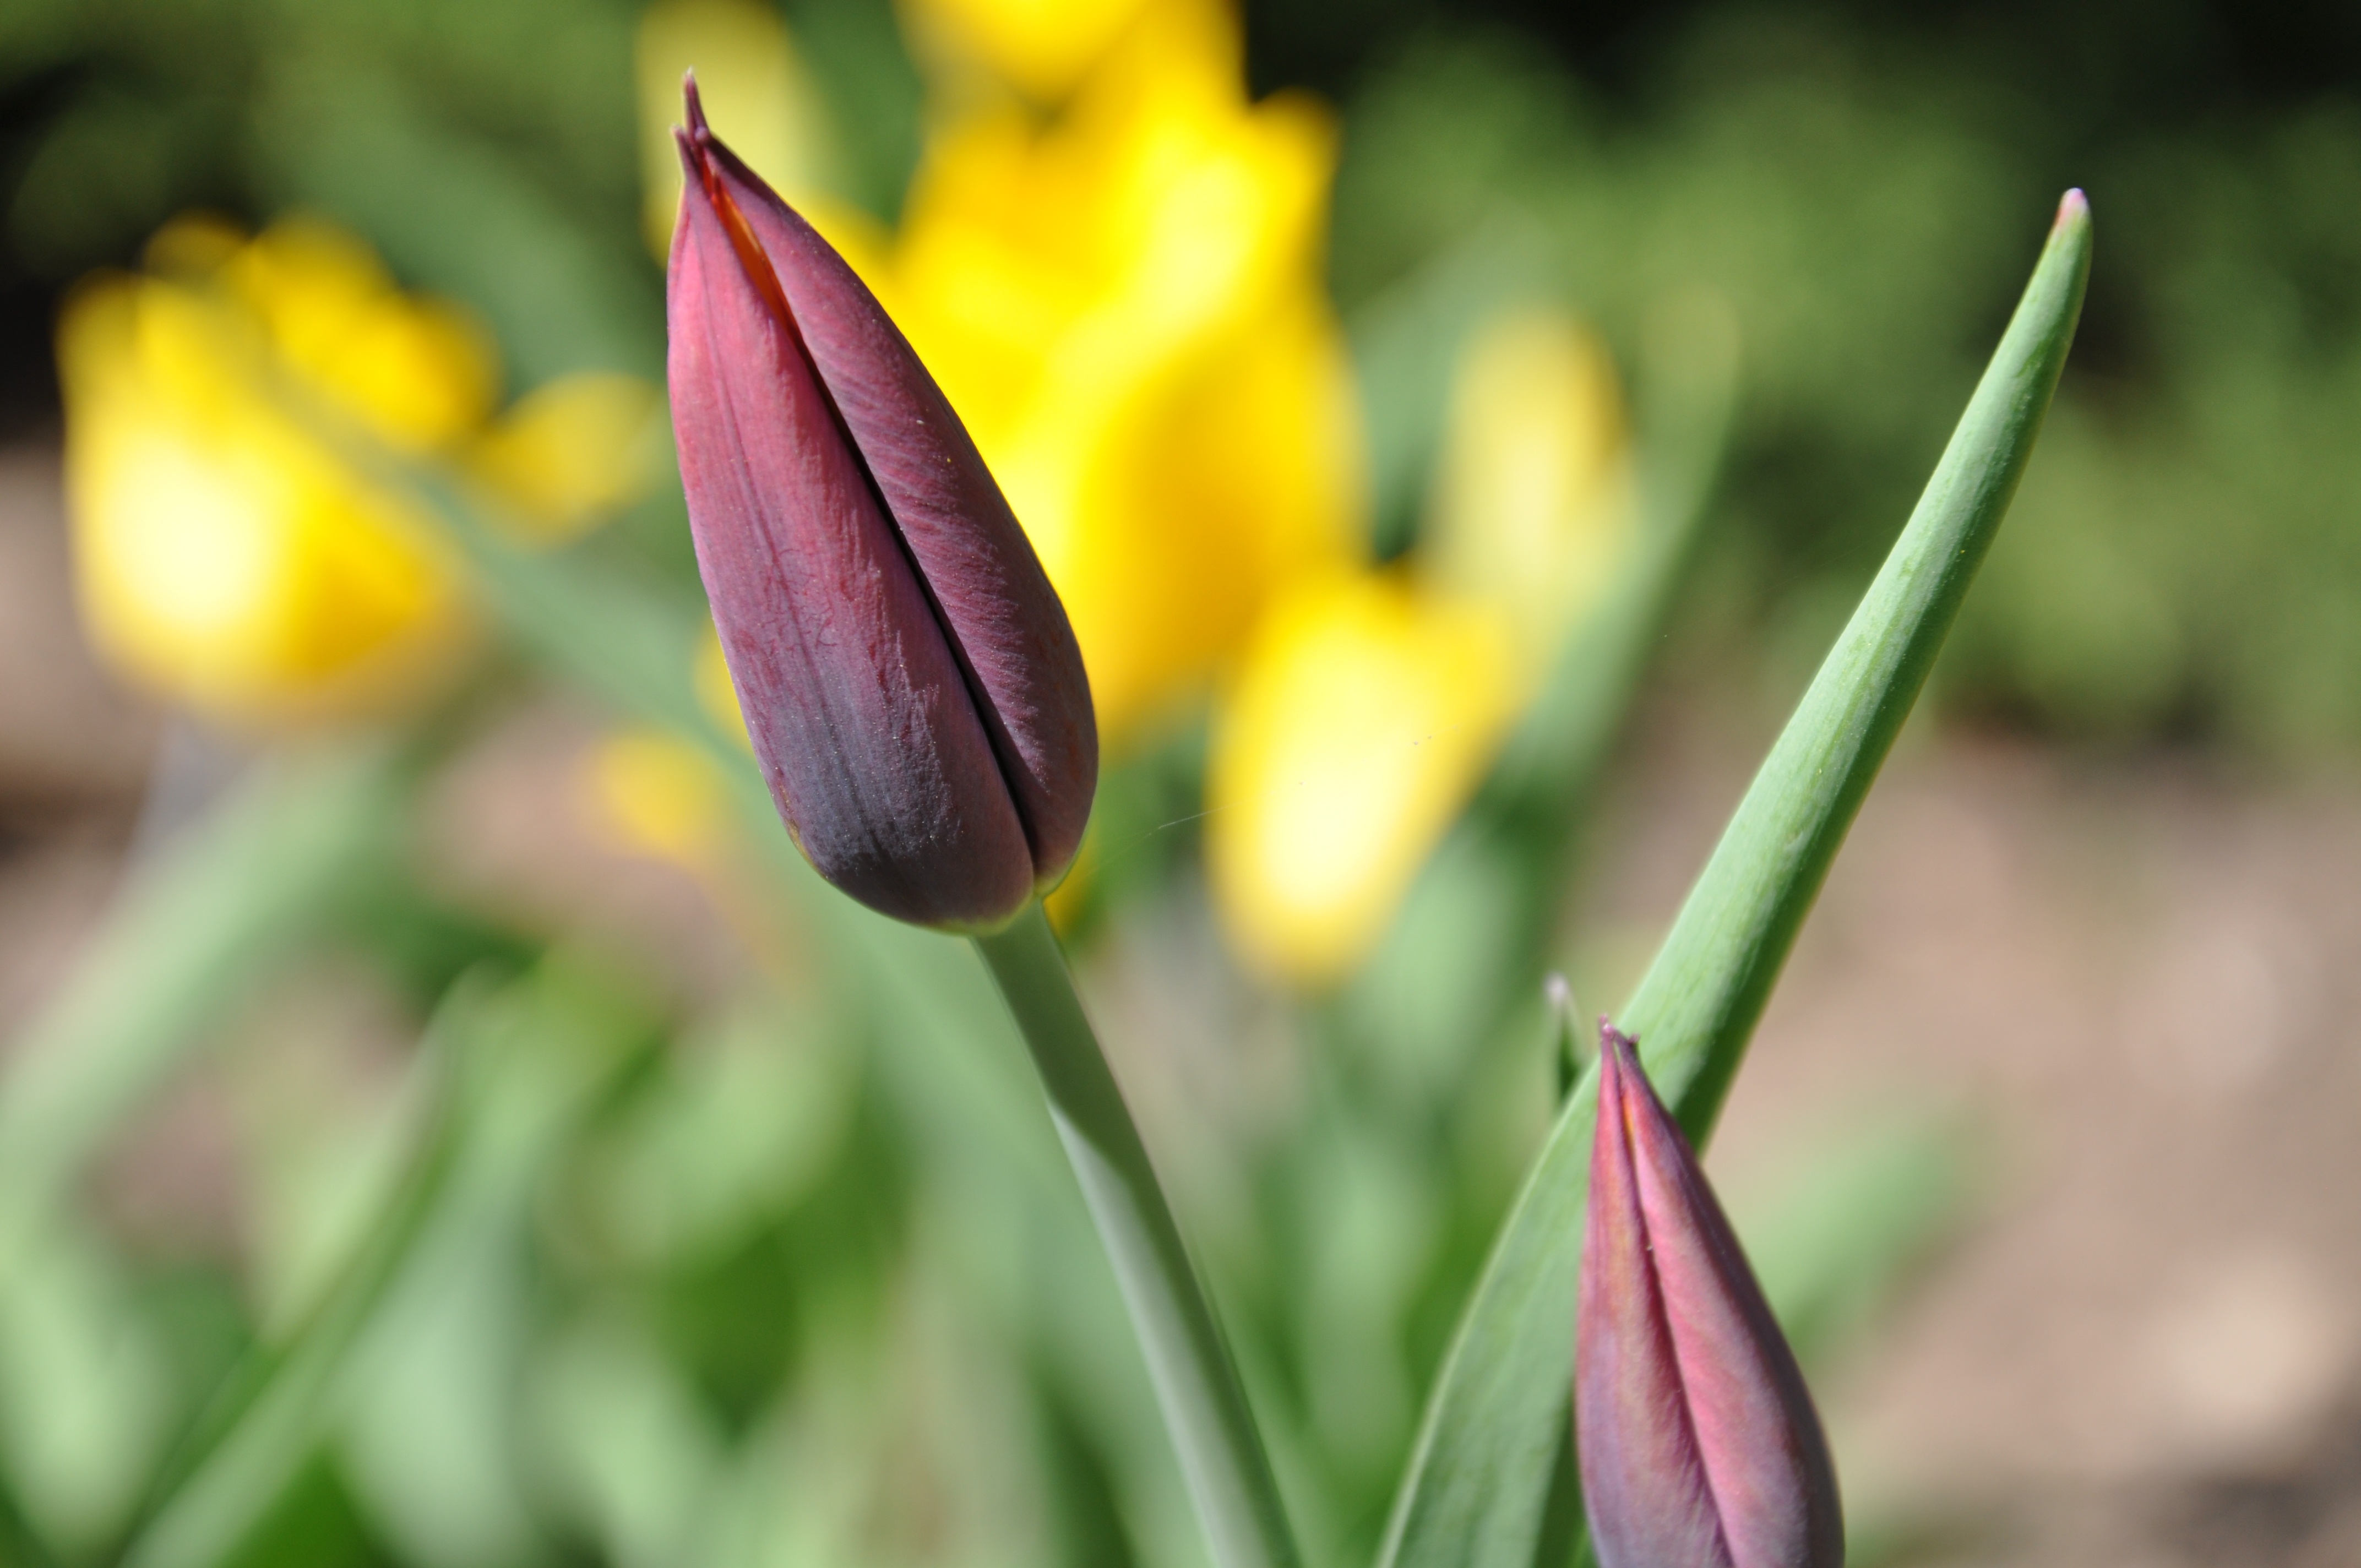
nature, blossom, plant, flower, purple, petal, bloom, floral, tulip, spring, botany, yellow, flora, wildflower, close up, crocus, macro photography, flowering plant, plant stem, land plant